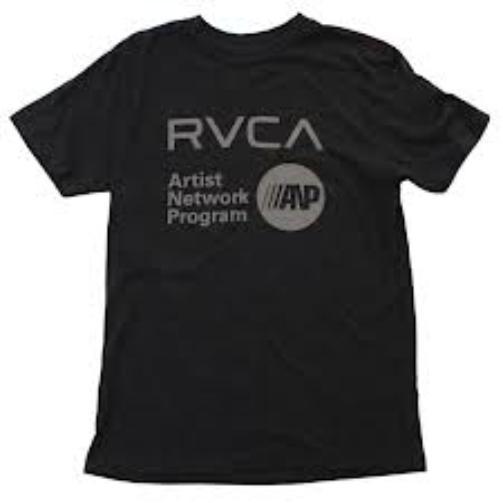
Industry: Clothes